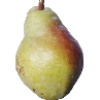
Label: Pear Williams 1